Geography of Florida

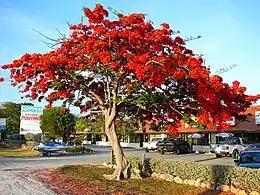
Royal Poinciana tree in full bloom in the Florida Keys, an indication of South Florida's tropical climate

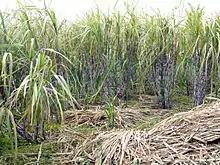
South Florida's climate is ideal for growing sugarcane.

In the summer, high temperatures in the state seldom exceed 100 °F (38 °C). During the late autumn and winter months, Florida has experienced occasional cold fronts that can bring high winds and relatively cooler temperatures for the entire state, with high temperatures that could remain into the 40s and 50s (4 to 15 °C) and lows in the 20s and 30s (−7 to 4 °C). Several record cold maxima have been in the 30s °F (−1 to 4 °C) and record lows have been in the 10s (−12 to −7 °C). These temperatures normally extend at most a few days at a time in the northern and central parts of Florida. Southern Florida, however, rarely encounters sub-freezing temperatures.